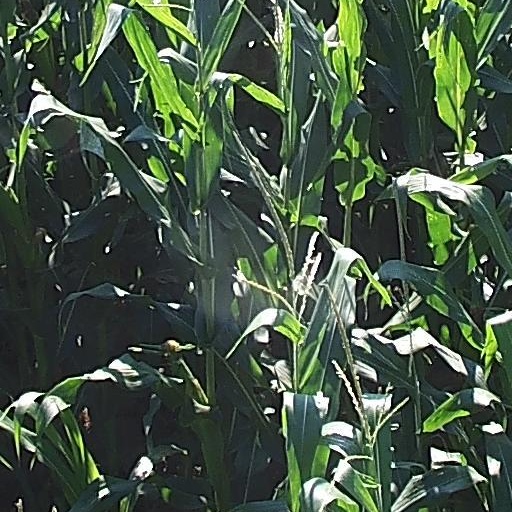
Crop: maize; corn